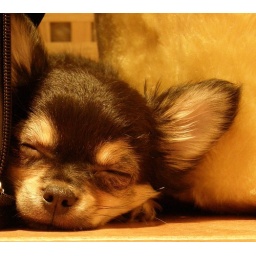
Moltas sleeping between the travel bag and the bed. Probably too warm in the bed.